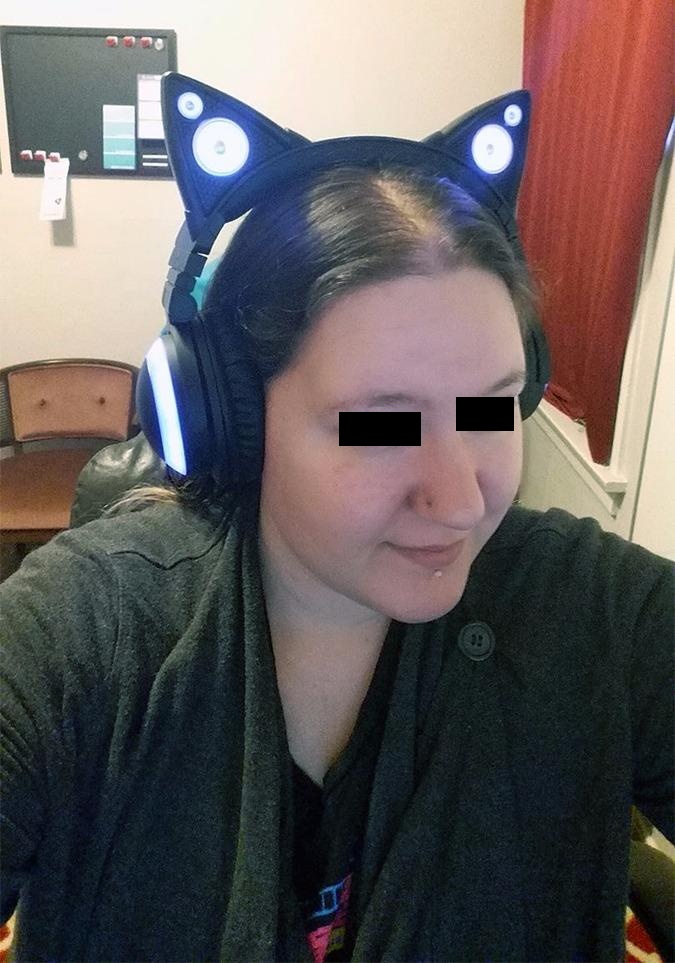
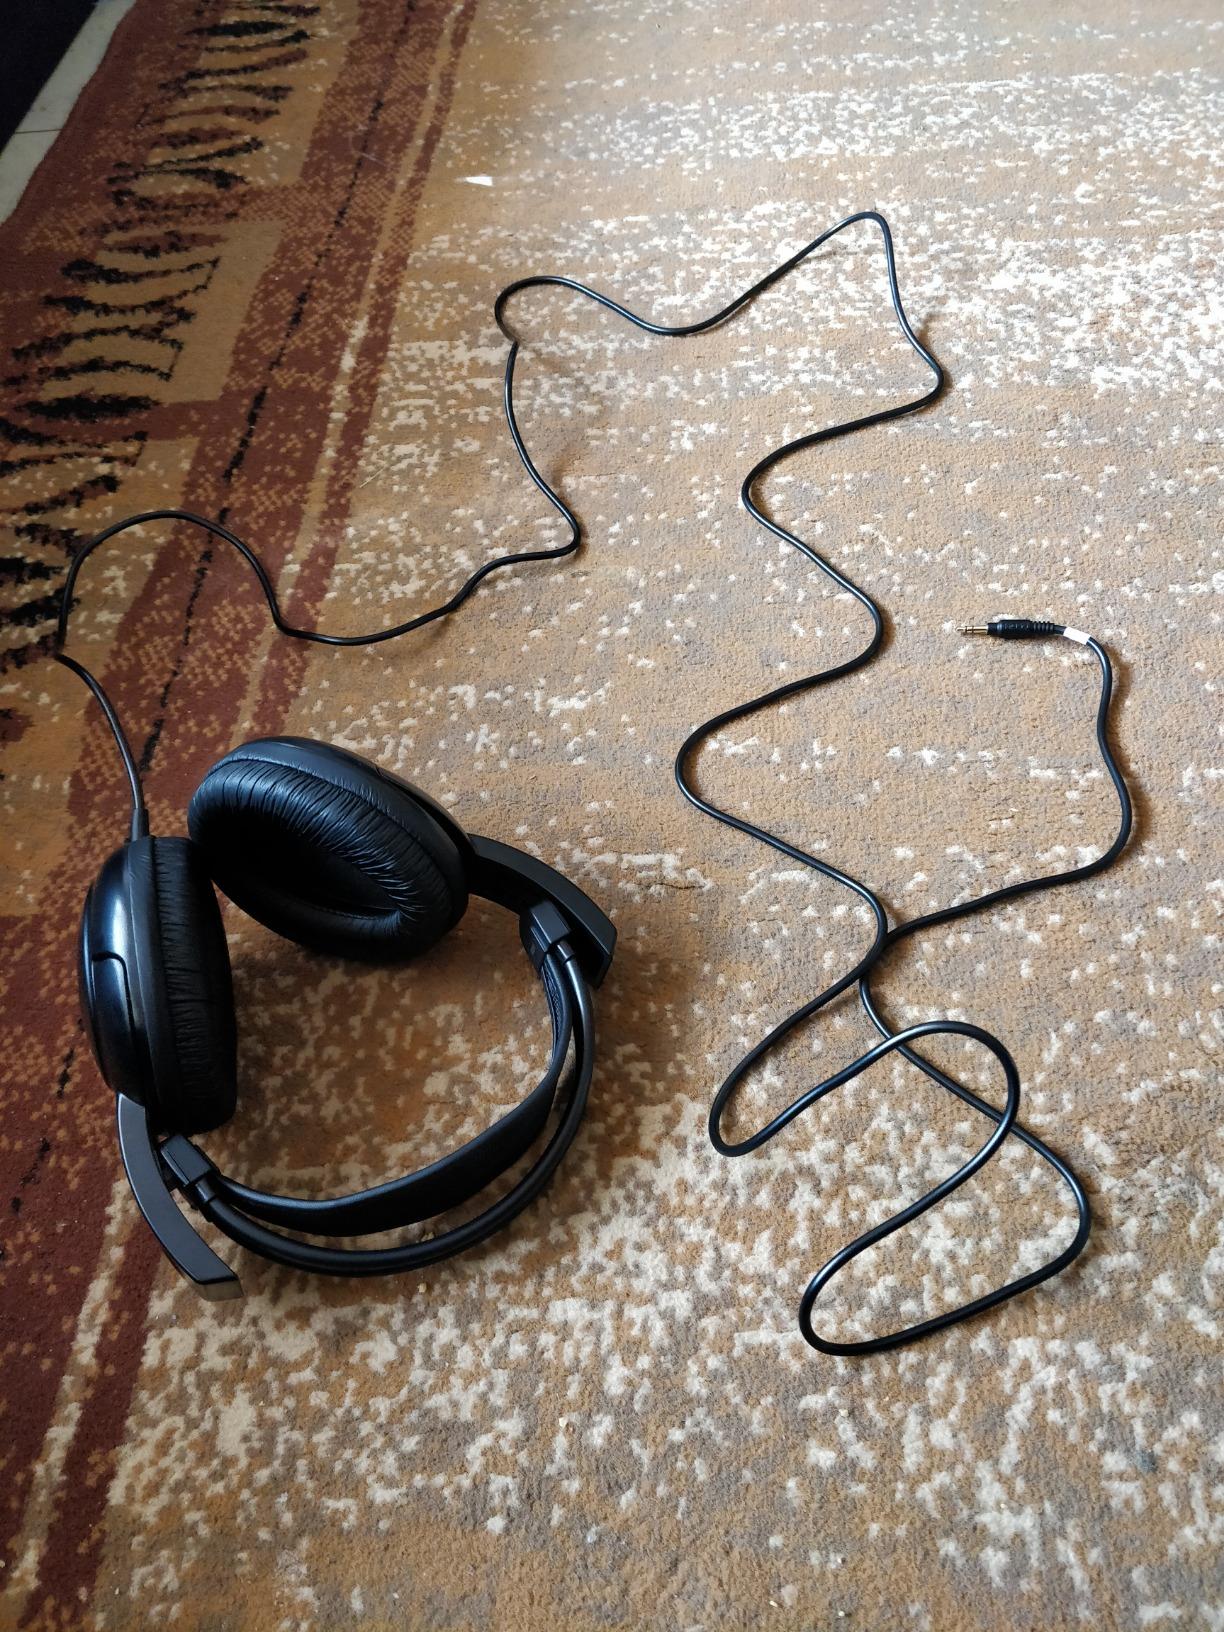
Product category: headphones
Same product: no